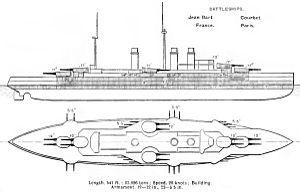
Le Courbet est un cuirassé de la Marine française lancé en 1911, navire de tête de la classe du même nom. Il participe à la Première Guerre mondiale, passant la majorité du conflit en mer Méditerranée. Il est converti en navire-école d'artillerie durant l'entre-deux-guerres, avant d'être réarmé à la hâte lorsque la Seconde Guerre mondiale éclate. Saisi par les Britanniques à Portsmouth lors de l'opération Catapult, le navire sert de batterie antiaérienne flottante avant d'être désarmé et coulé comme brise-lames au large de Sword Beach peu après le débarquement, en 1944.